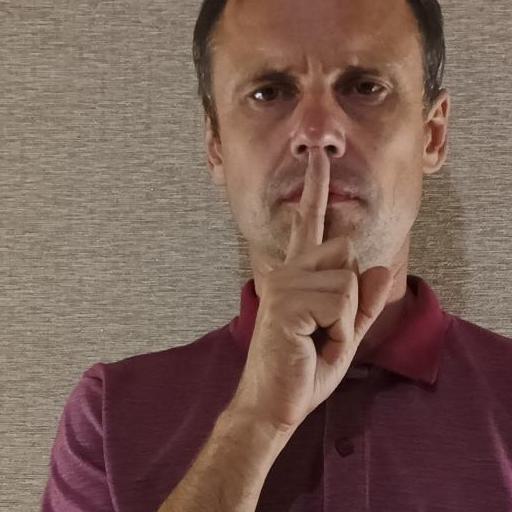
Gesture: mute